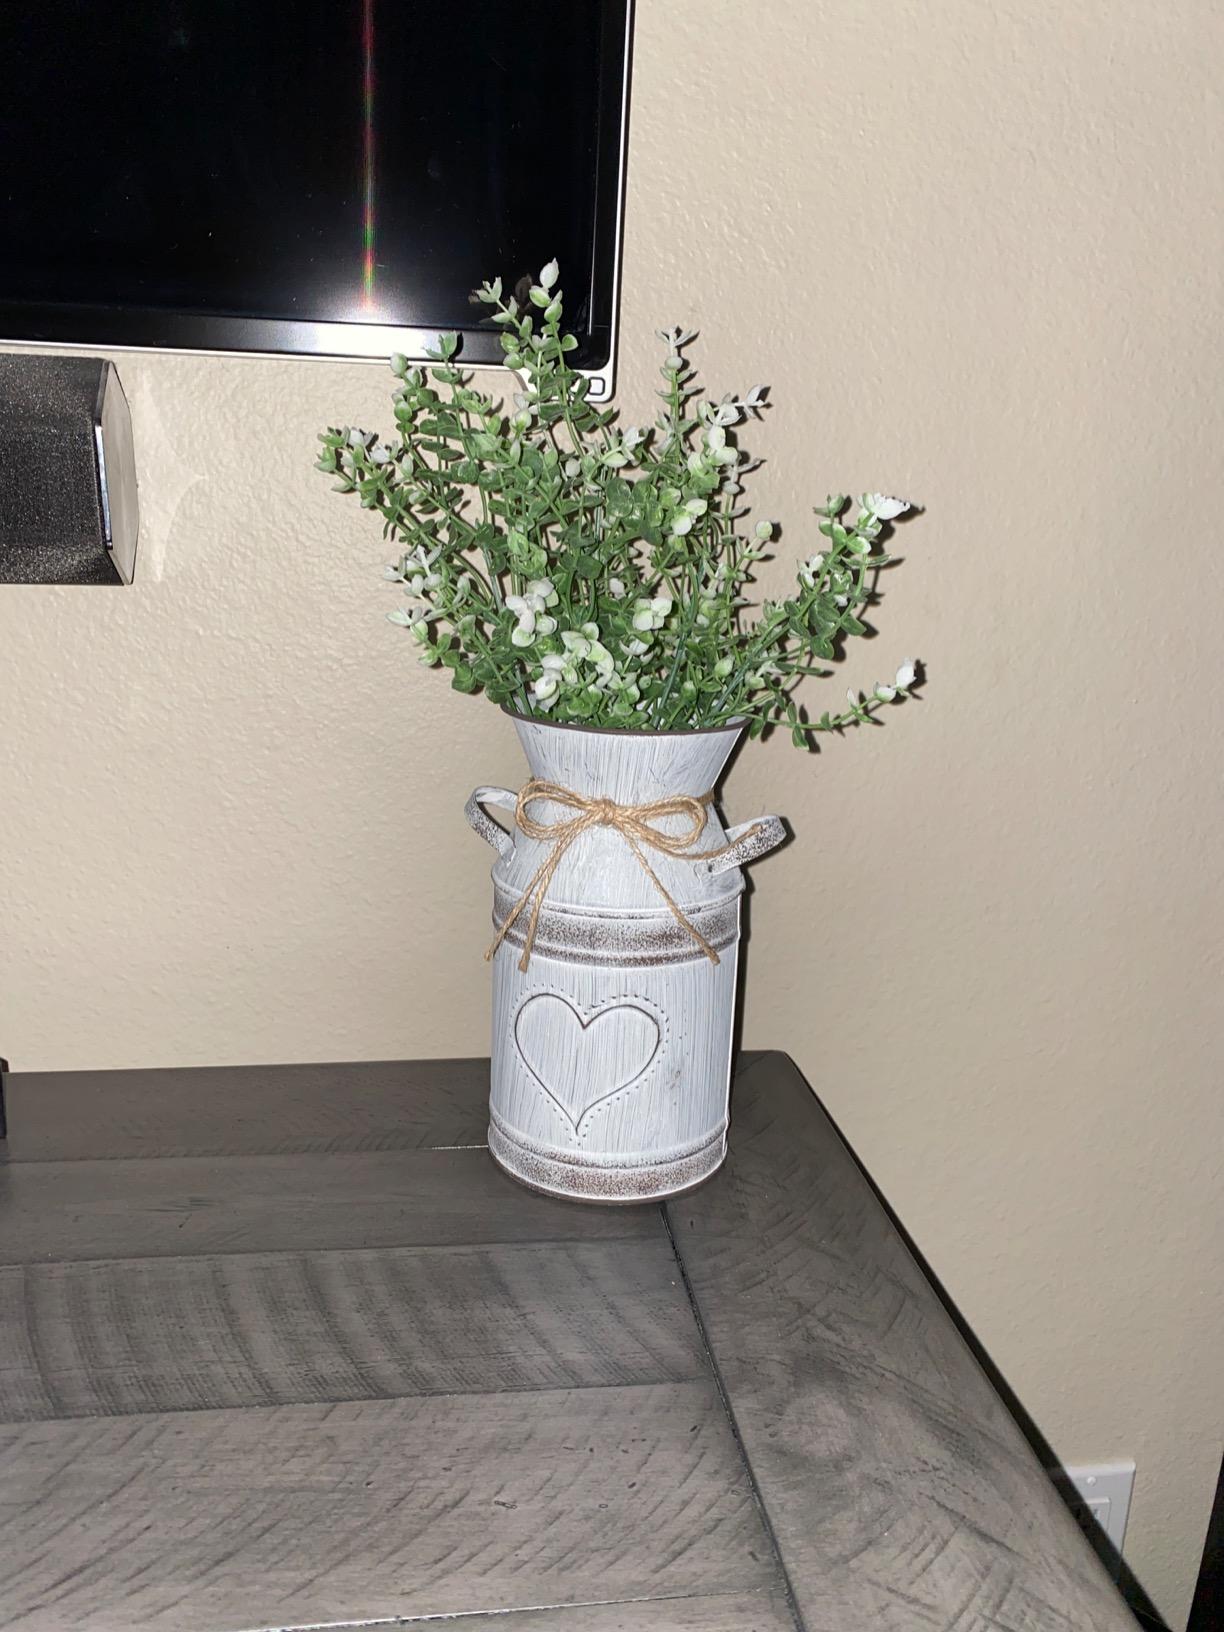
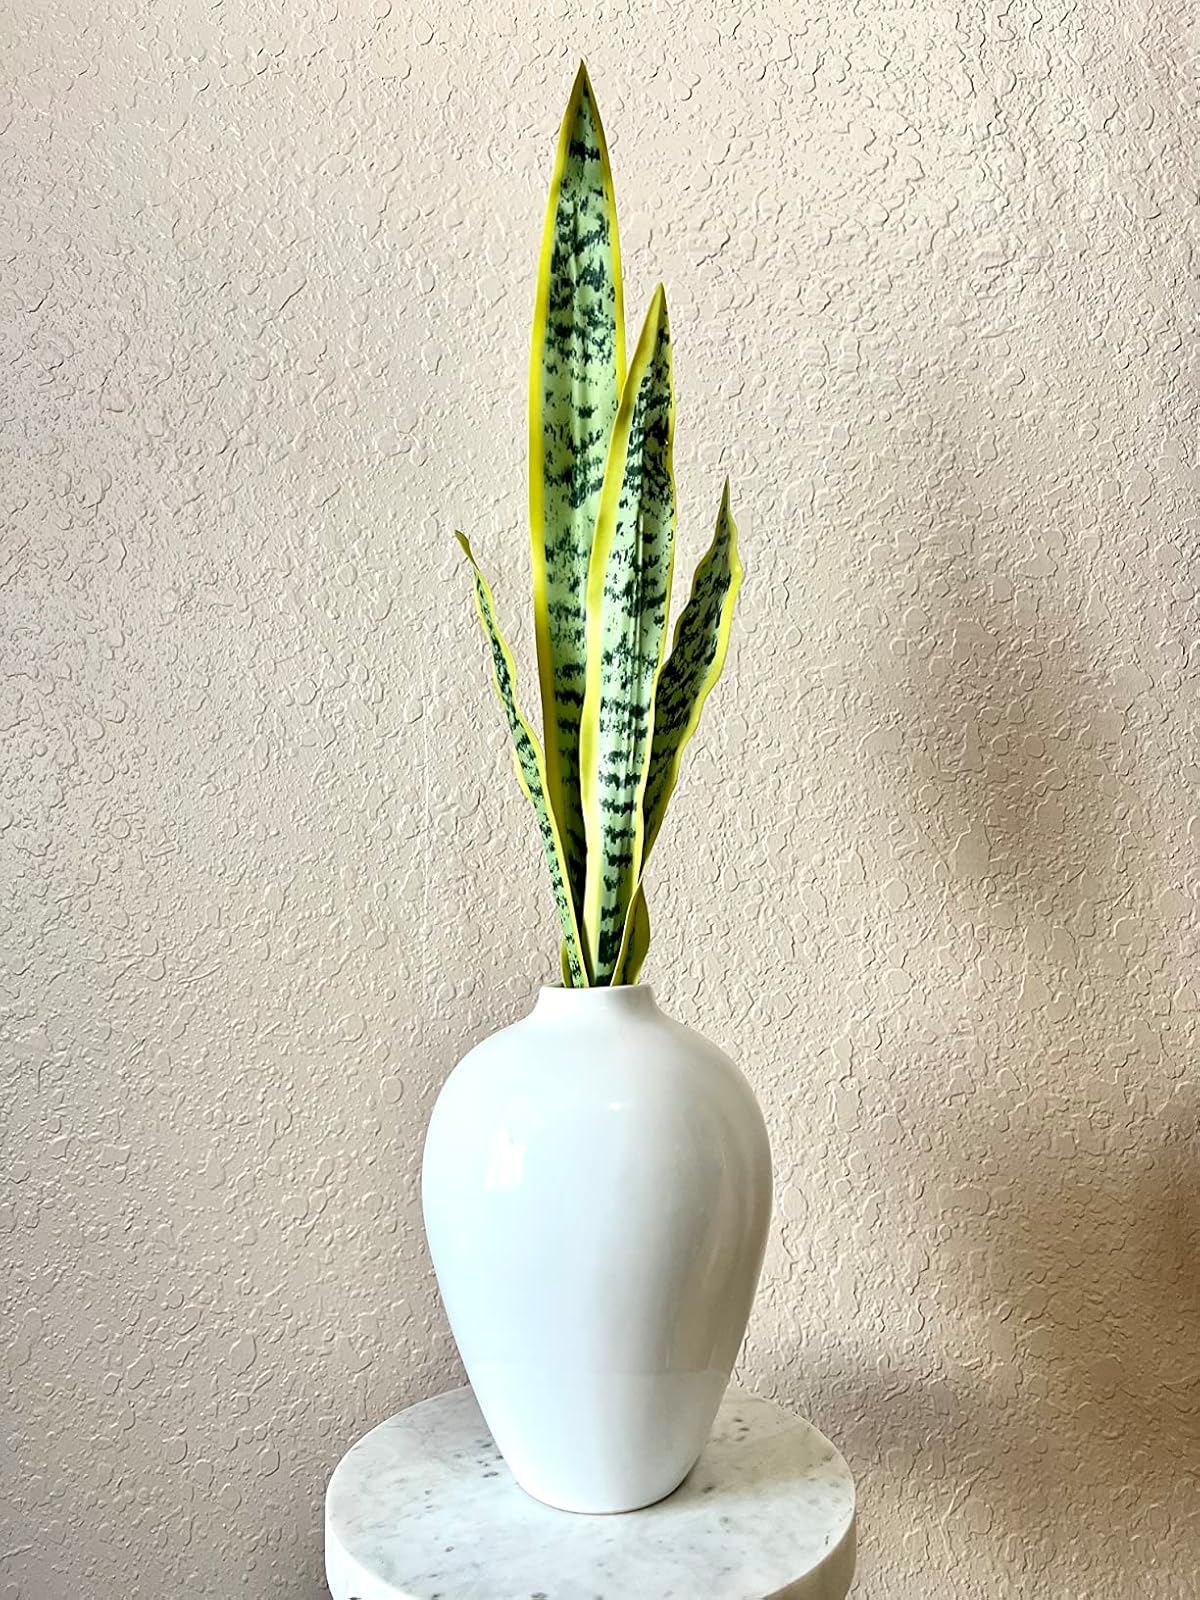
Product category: vase
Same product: no